Lava lamp

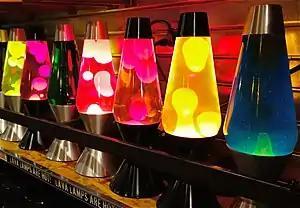
Lava lamps

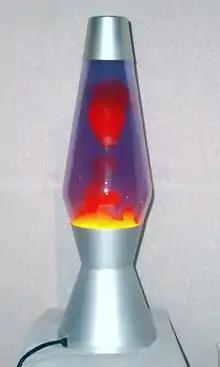
An original Mathmos "Astro" lava lamp

A lava lamp is a decorative lamp that was invented in 1963 by British entrepreneur Edward Craven Walker, the founder of the lighting company Mathmos.